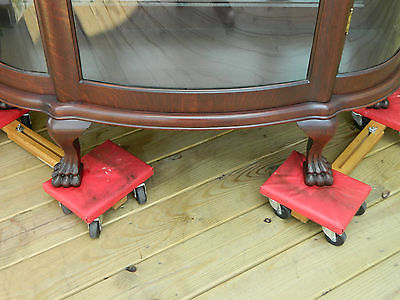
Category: cabinet